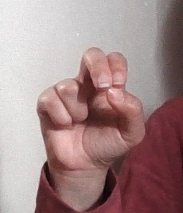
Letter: gaaf